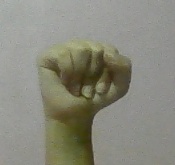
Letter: saad